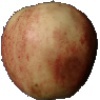
Label: Apple Red 3